History of Savoy from 1815 to 1860

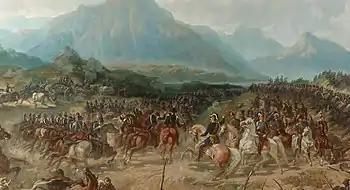
On April 30, 1848, at Pastrengo, the cavalry of King Charles Albert of Sardinia charged the enemy lines.

Charles Felix of Sardinia reestablished a conservative regime focused on order. Only two Savoyards served in key roles: Roget de Cholex, Minister of Industry, and , First Secretary of State for Foreign Affairs, who attended the king's council meetings.